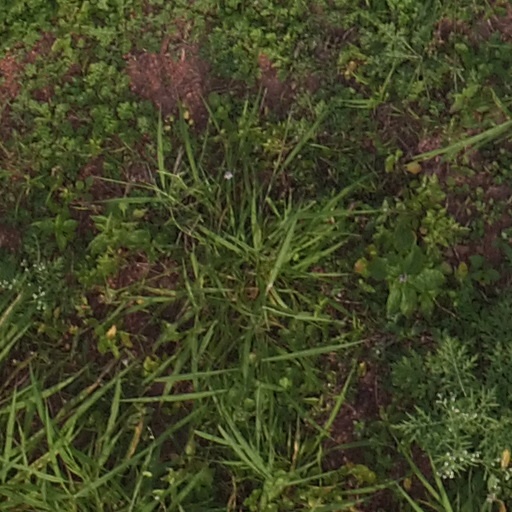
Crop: maize; corn